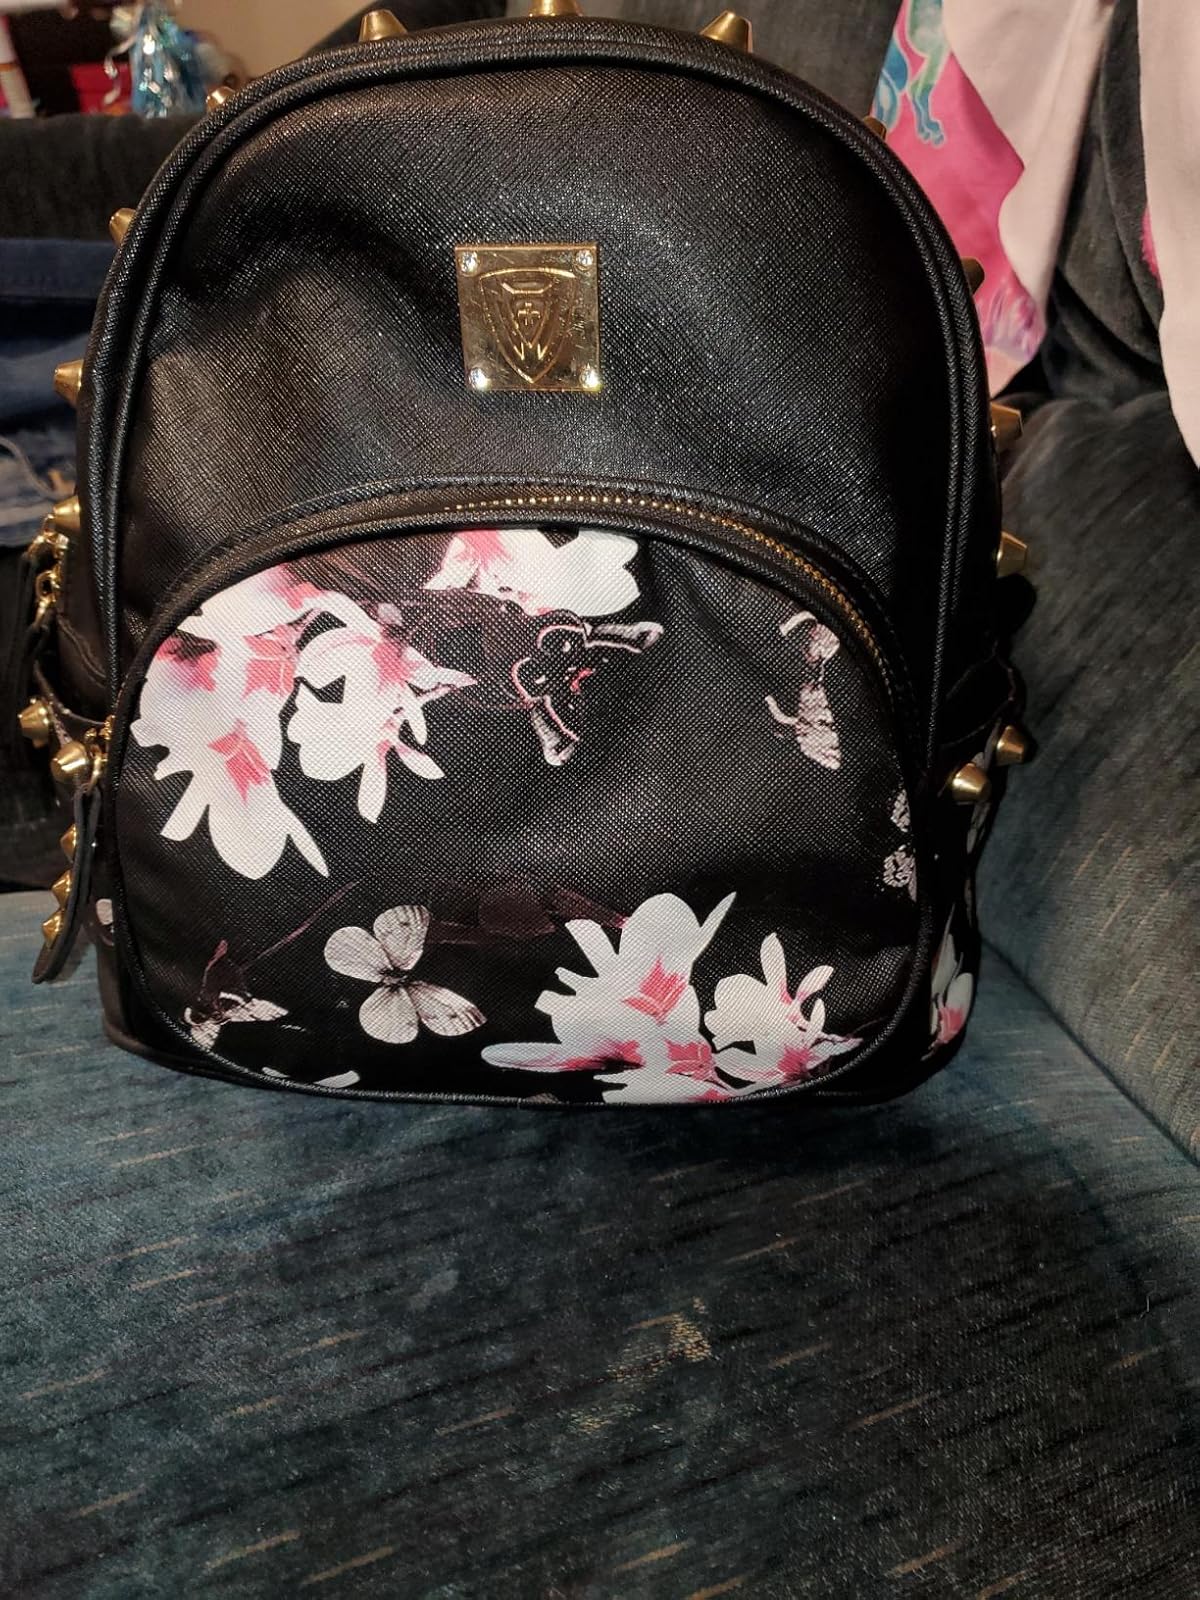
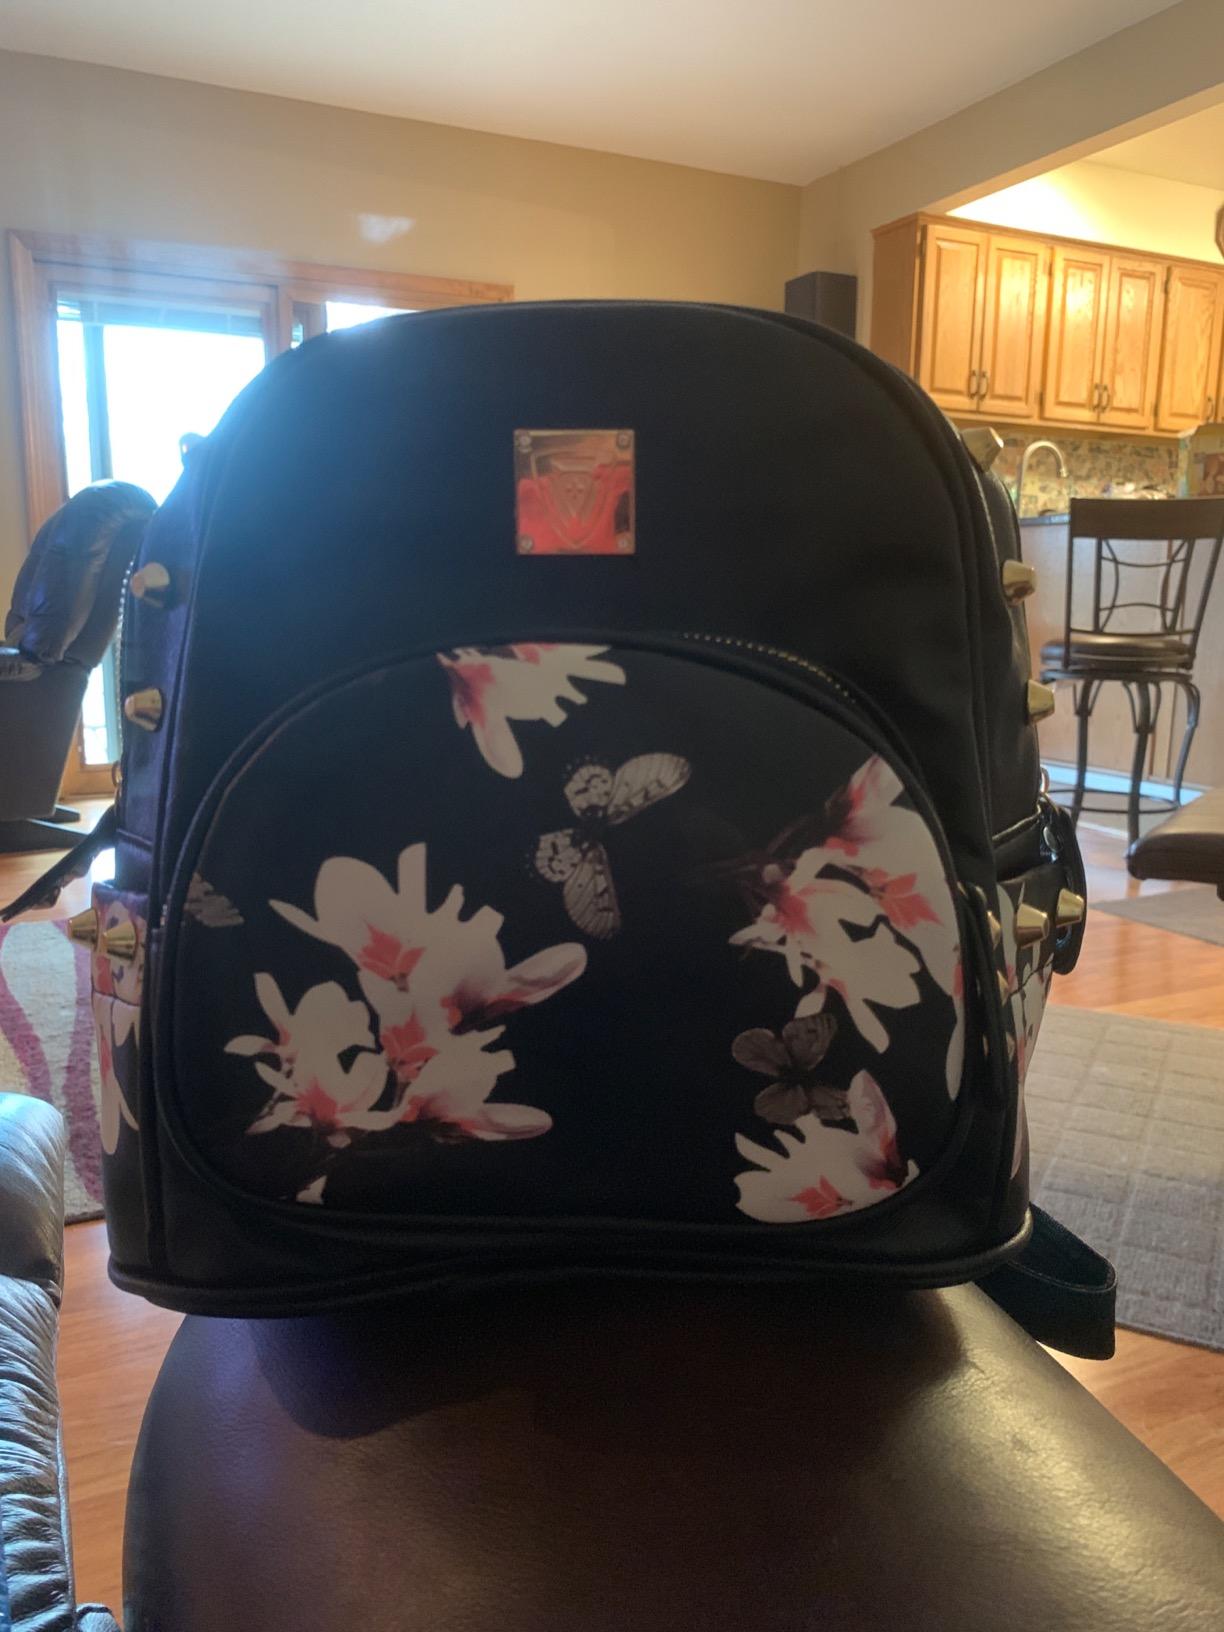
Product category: accessories_handbag
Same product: yes